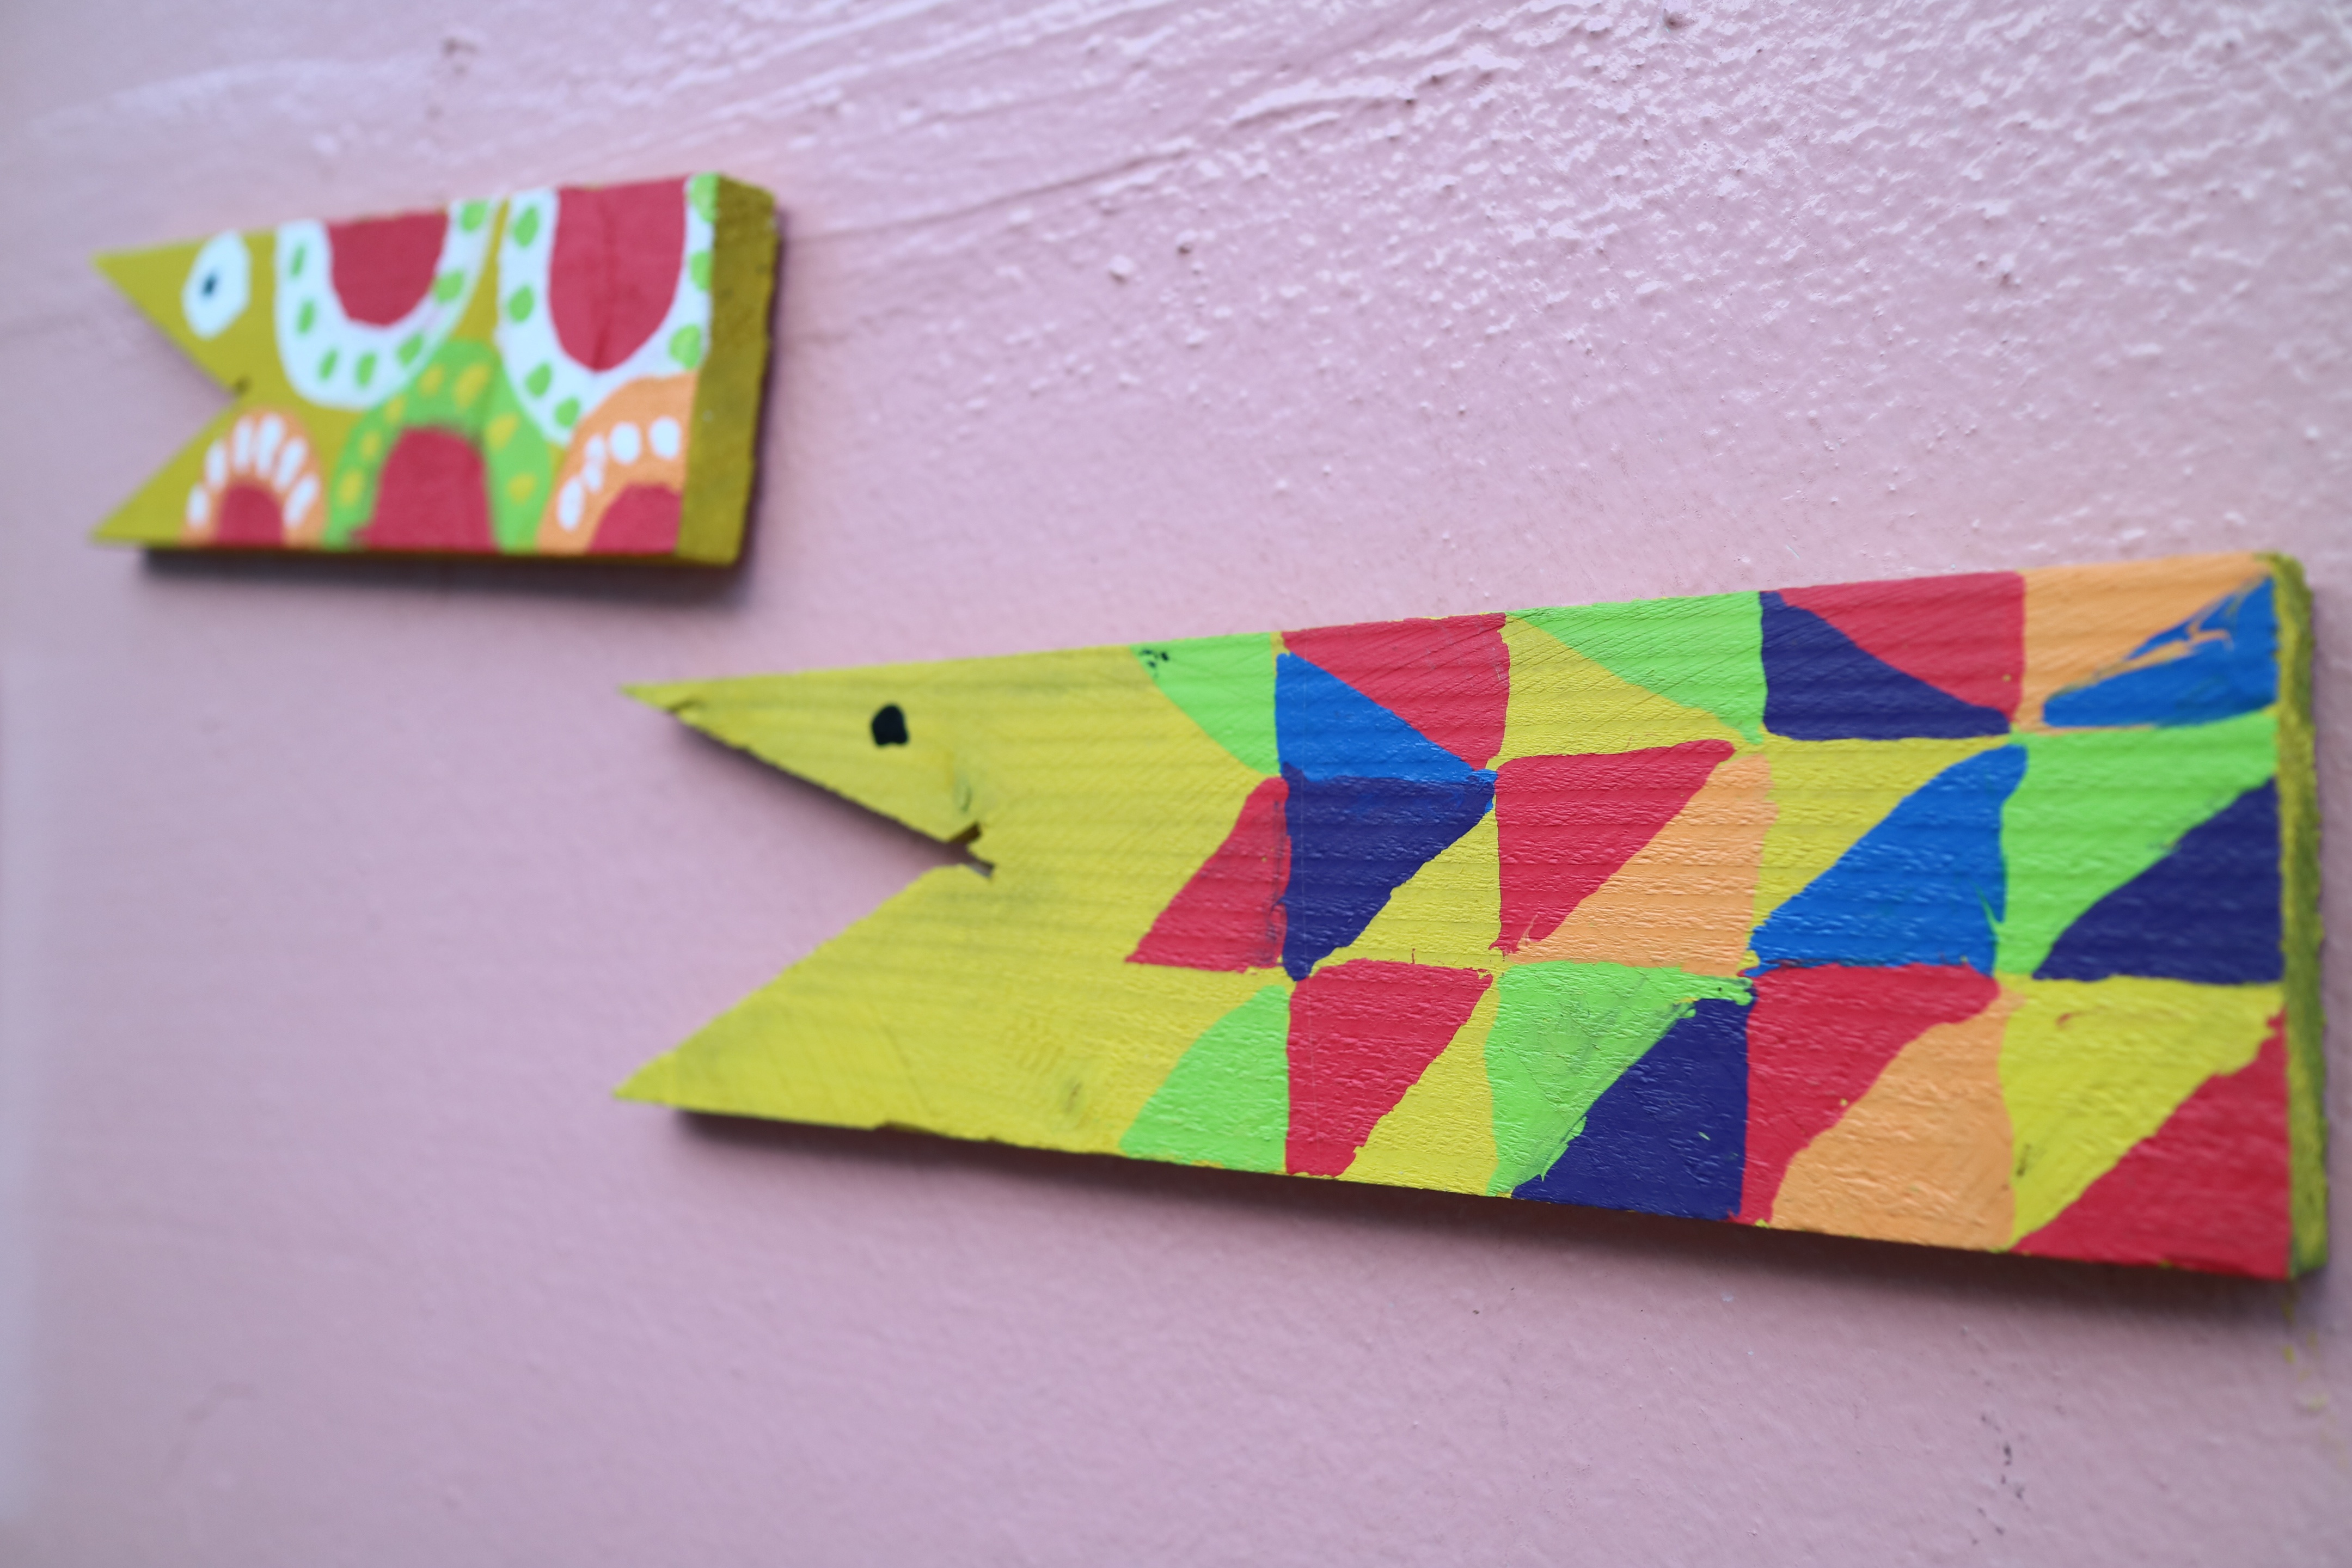
pattern, color, paper, material, textile, art, shape, origami paper